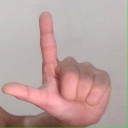
अक्षर: ल